Jones Fire

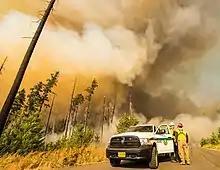
Fire personnel confer under a billowing column of smoke from the Jones Fire, August 2017

The Jones Fire was a wildfire in the Willamette National Forest, approximately 10 miles northeast of Lowell, in Oregon in the United States. The fire, which was first reported on August 10, 2017, burned a total of and was started by lightning. The fire threatened the community of Lowell and distributed various activities in the park, including the start of deer hunting season.